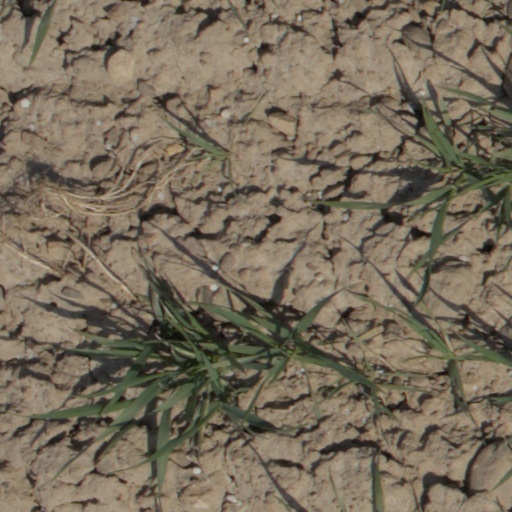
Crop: wheat